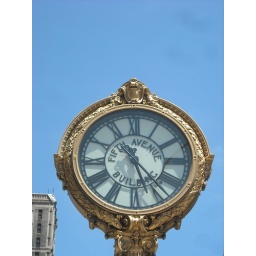
I like this photo, with the blue sky in the background, but this clock did not have the correct time.